Down Darker Trails

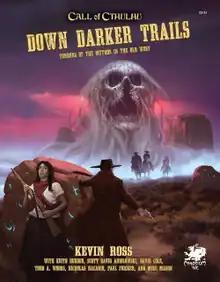

Down Darker Trails is a 2017 role-playing game supplement published by Chaosium for "Call of Cthulhu".